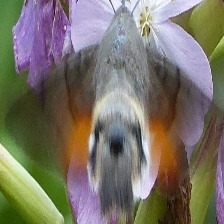
Species: HUMMING BIRD HAWK MOTH